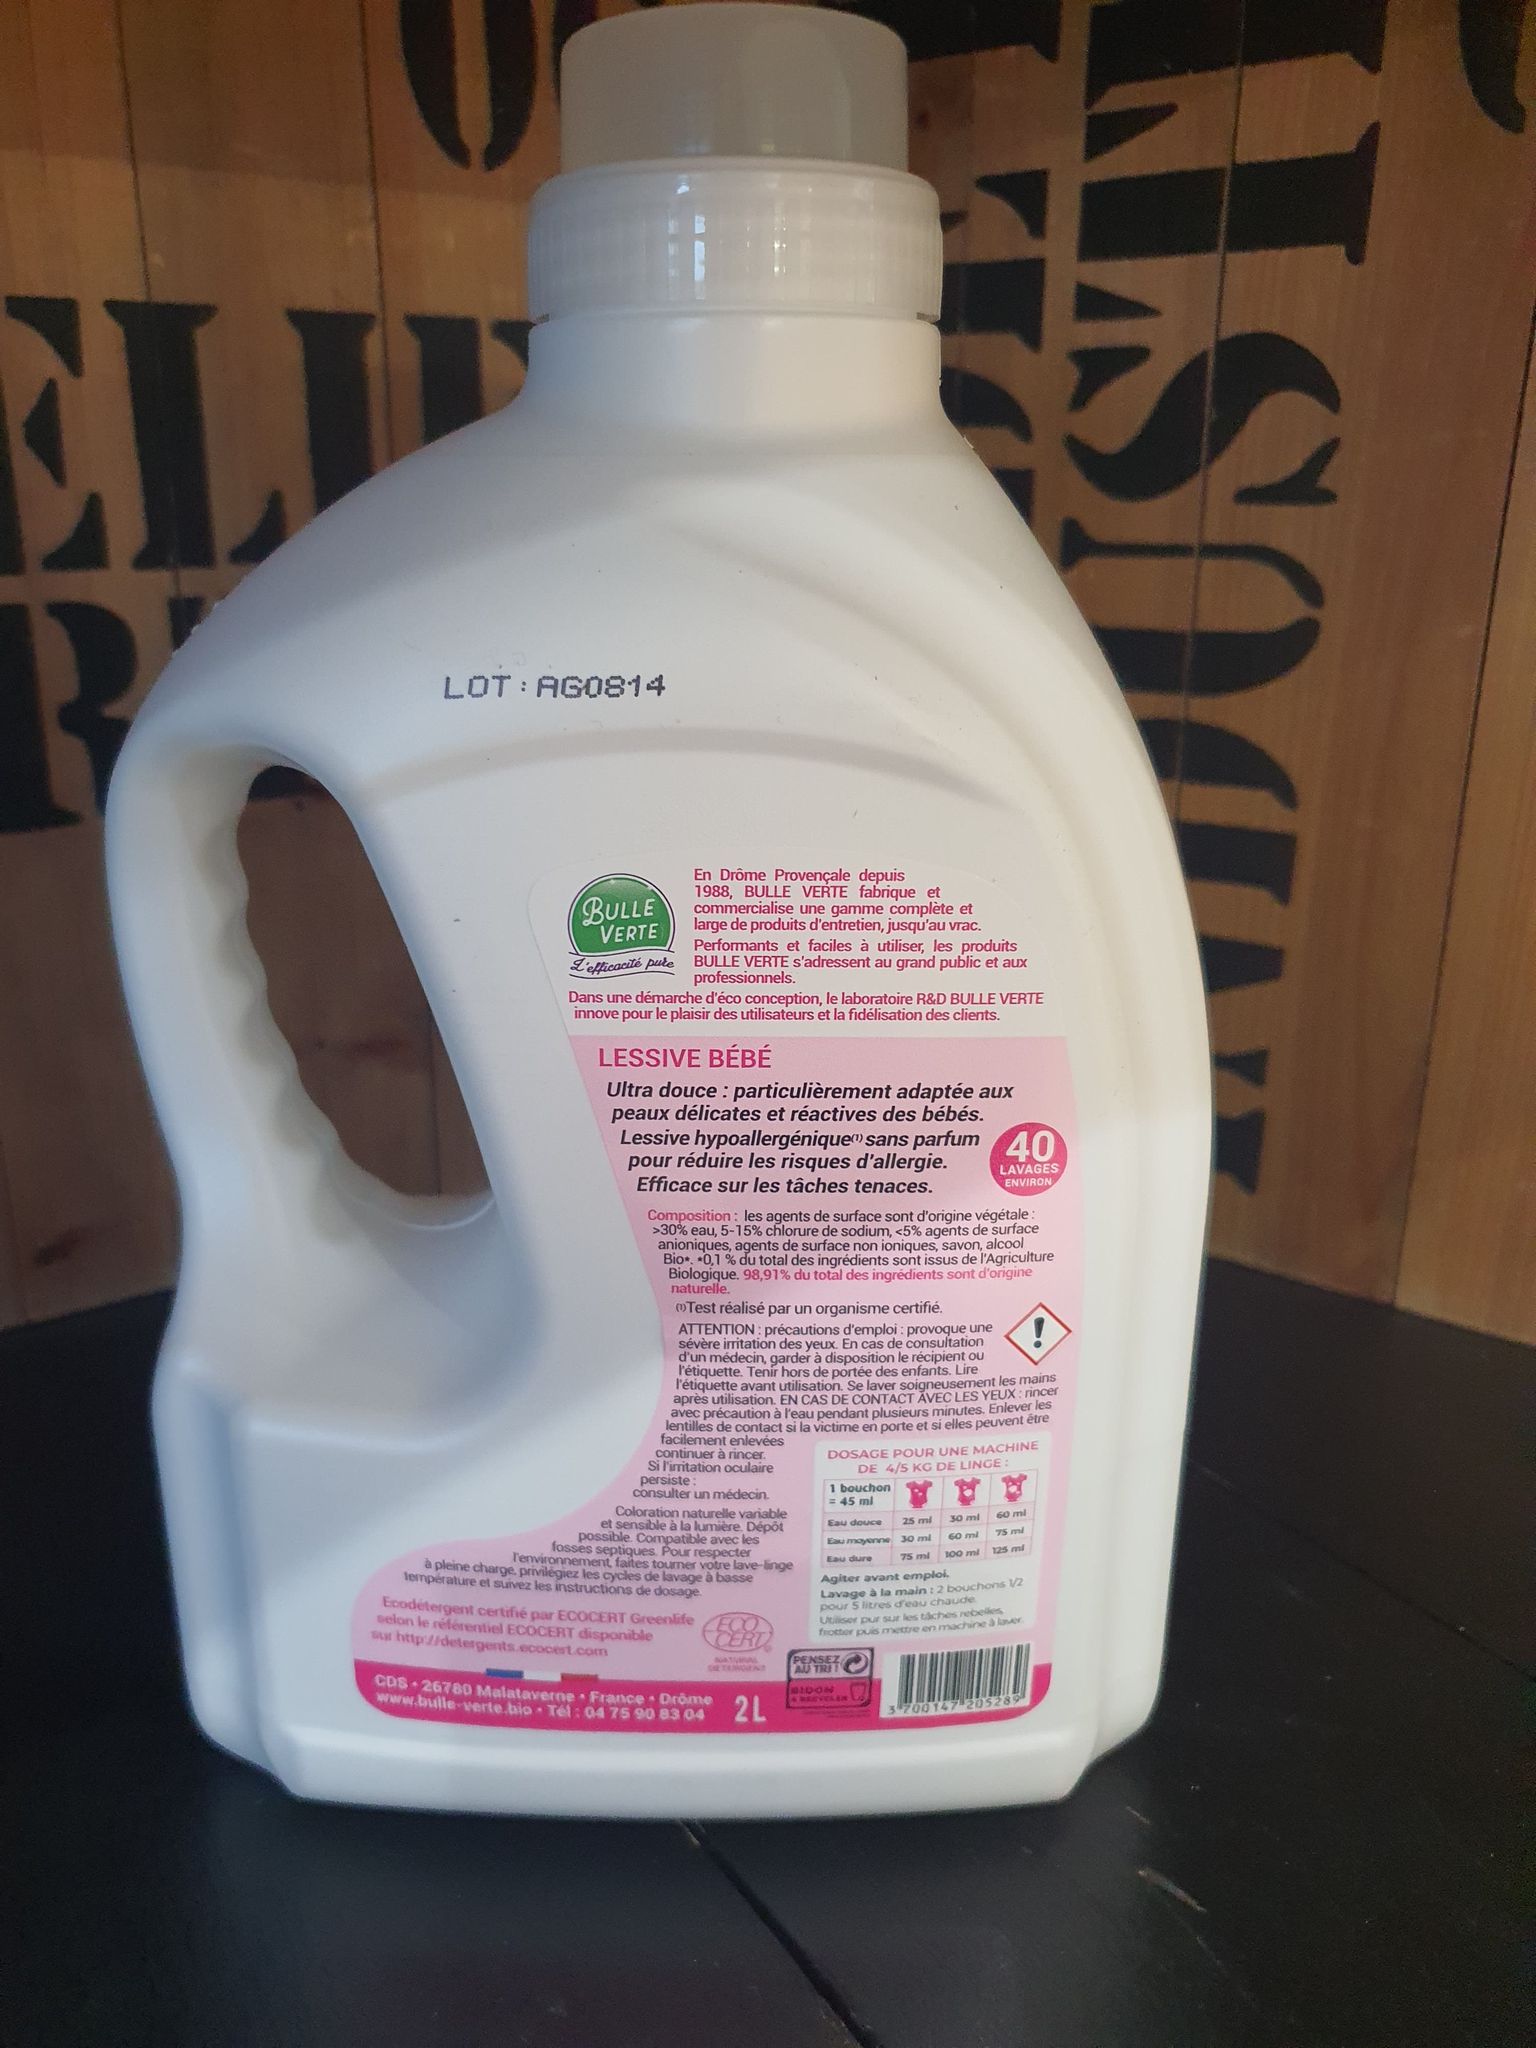
Waste category: plastic